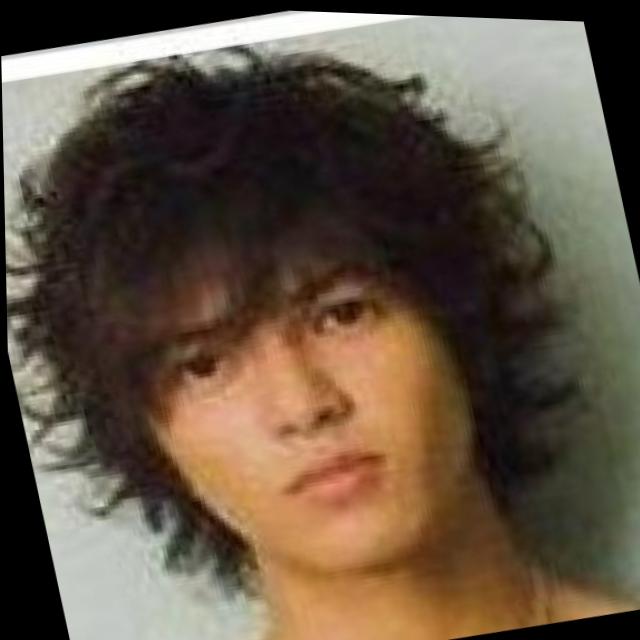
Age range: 21-44